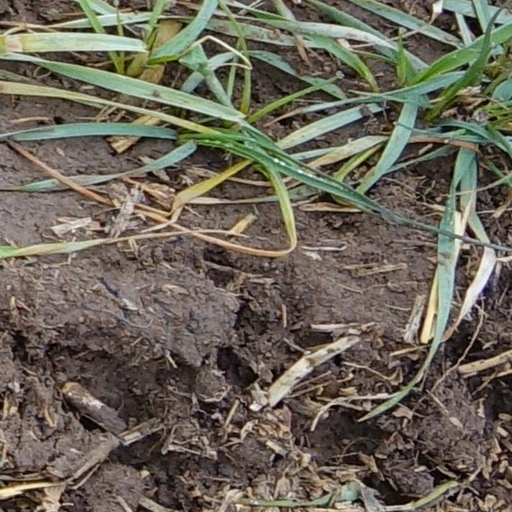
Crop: wheat